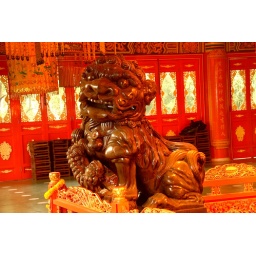
A wooden lion statue in the temple near the Giant Buddha on Lantau Island, Hong Kong